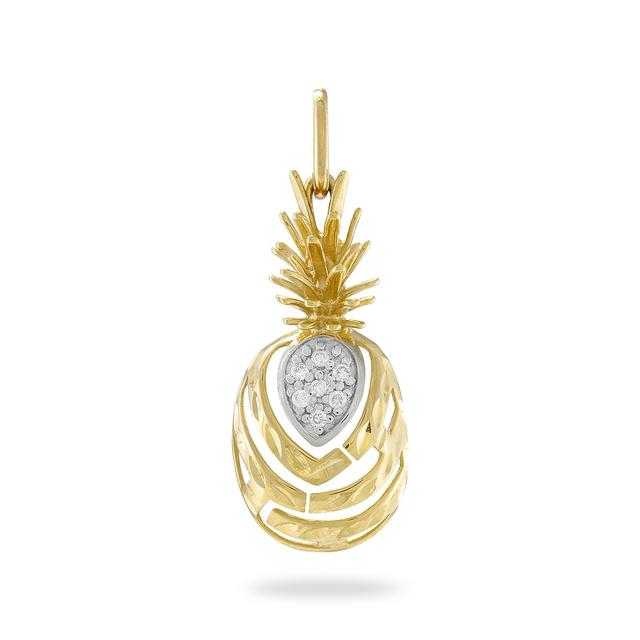
Label: Pineapple